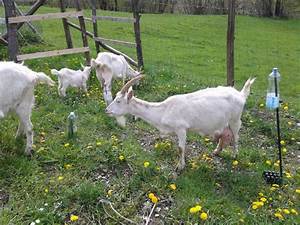
Label: sheep